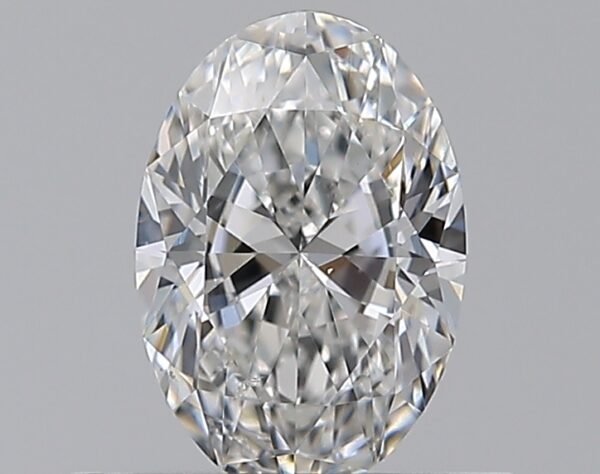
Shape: oval
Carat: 0.5
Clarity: SI1
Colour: F
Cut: EX
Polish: VG
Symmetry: VG
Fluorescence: N
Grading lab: GIA
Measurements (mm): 6.39 x 4.35 x 2.68